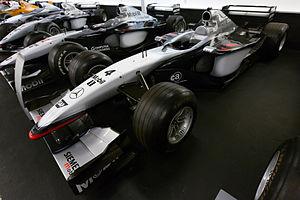
La McLaren MP4-18, également connue sous la dénomination McLaren MP4-18A, est une monoplace de Formule 1, conçue par Adrian Newey, Mike Coughlan et Neil Oatley pour l'écurie britannique McLaren Racing, qui aurait dû être engagée dans le cadre du championnat du monde de Formule 1 2003. Elle est pilotée par le Britannique David Coulthard et le Finlandais Kimi Räikkönen mais aussi par les pilotes-essayeurs de l'équipe, l'Autrichien Alexander Wurz et l'Espagnol Pedro de la Rosa.
La McLaren MP4-17 est la monoplace de l'écurie McLaren Racing engagée au cours de la saison 2002 pilotée par le Britannique David Coulthard et le Finlandais Kimi Räikkönen.